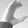
ASL letter: C